Answer in natural language. Considering the relative positions, is black shelving unit with two shelves above or below brown wooden chair? Choose between the following options: below or above
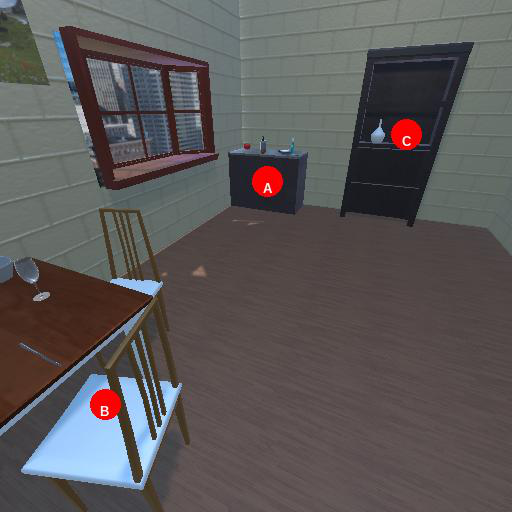
<answer>above</answer>